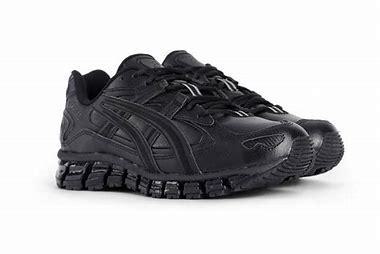
Brand: Asics
Model: Gel Kayano 5 360